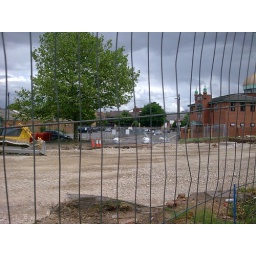
this is sacheverel street witch has been cut in half by the new link road